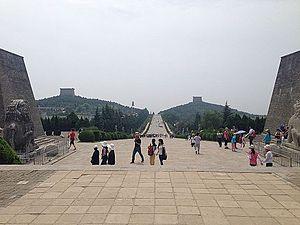
Le mausolée de Qianling est un vaste ensemble funéraire construit pour l'empereur Tang Gaozong. Il abrite également la dépouille de son épouse Wu Zetian. Il est situé dans le comté de Qian, dans la province chinoise du Shaanxi, à environ 85 km au nord-ouest de Xi'an, ville autrefois capitale et alors appelée Chang'an.